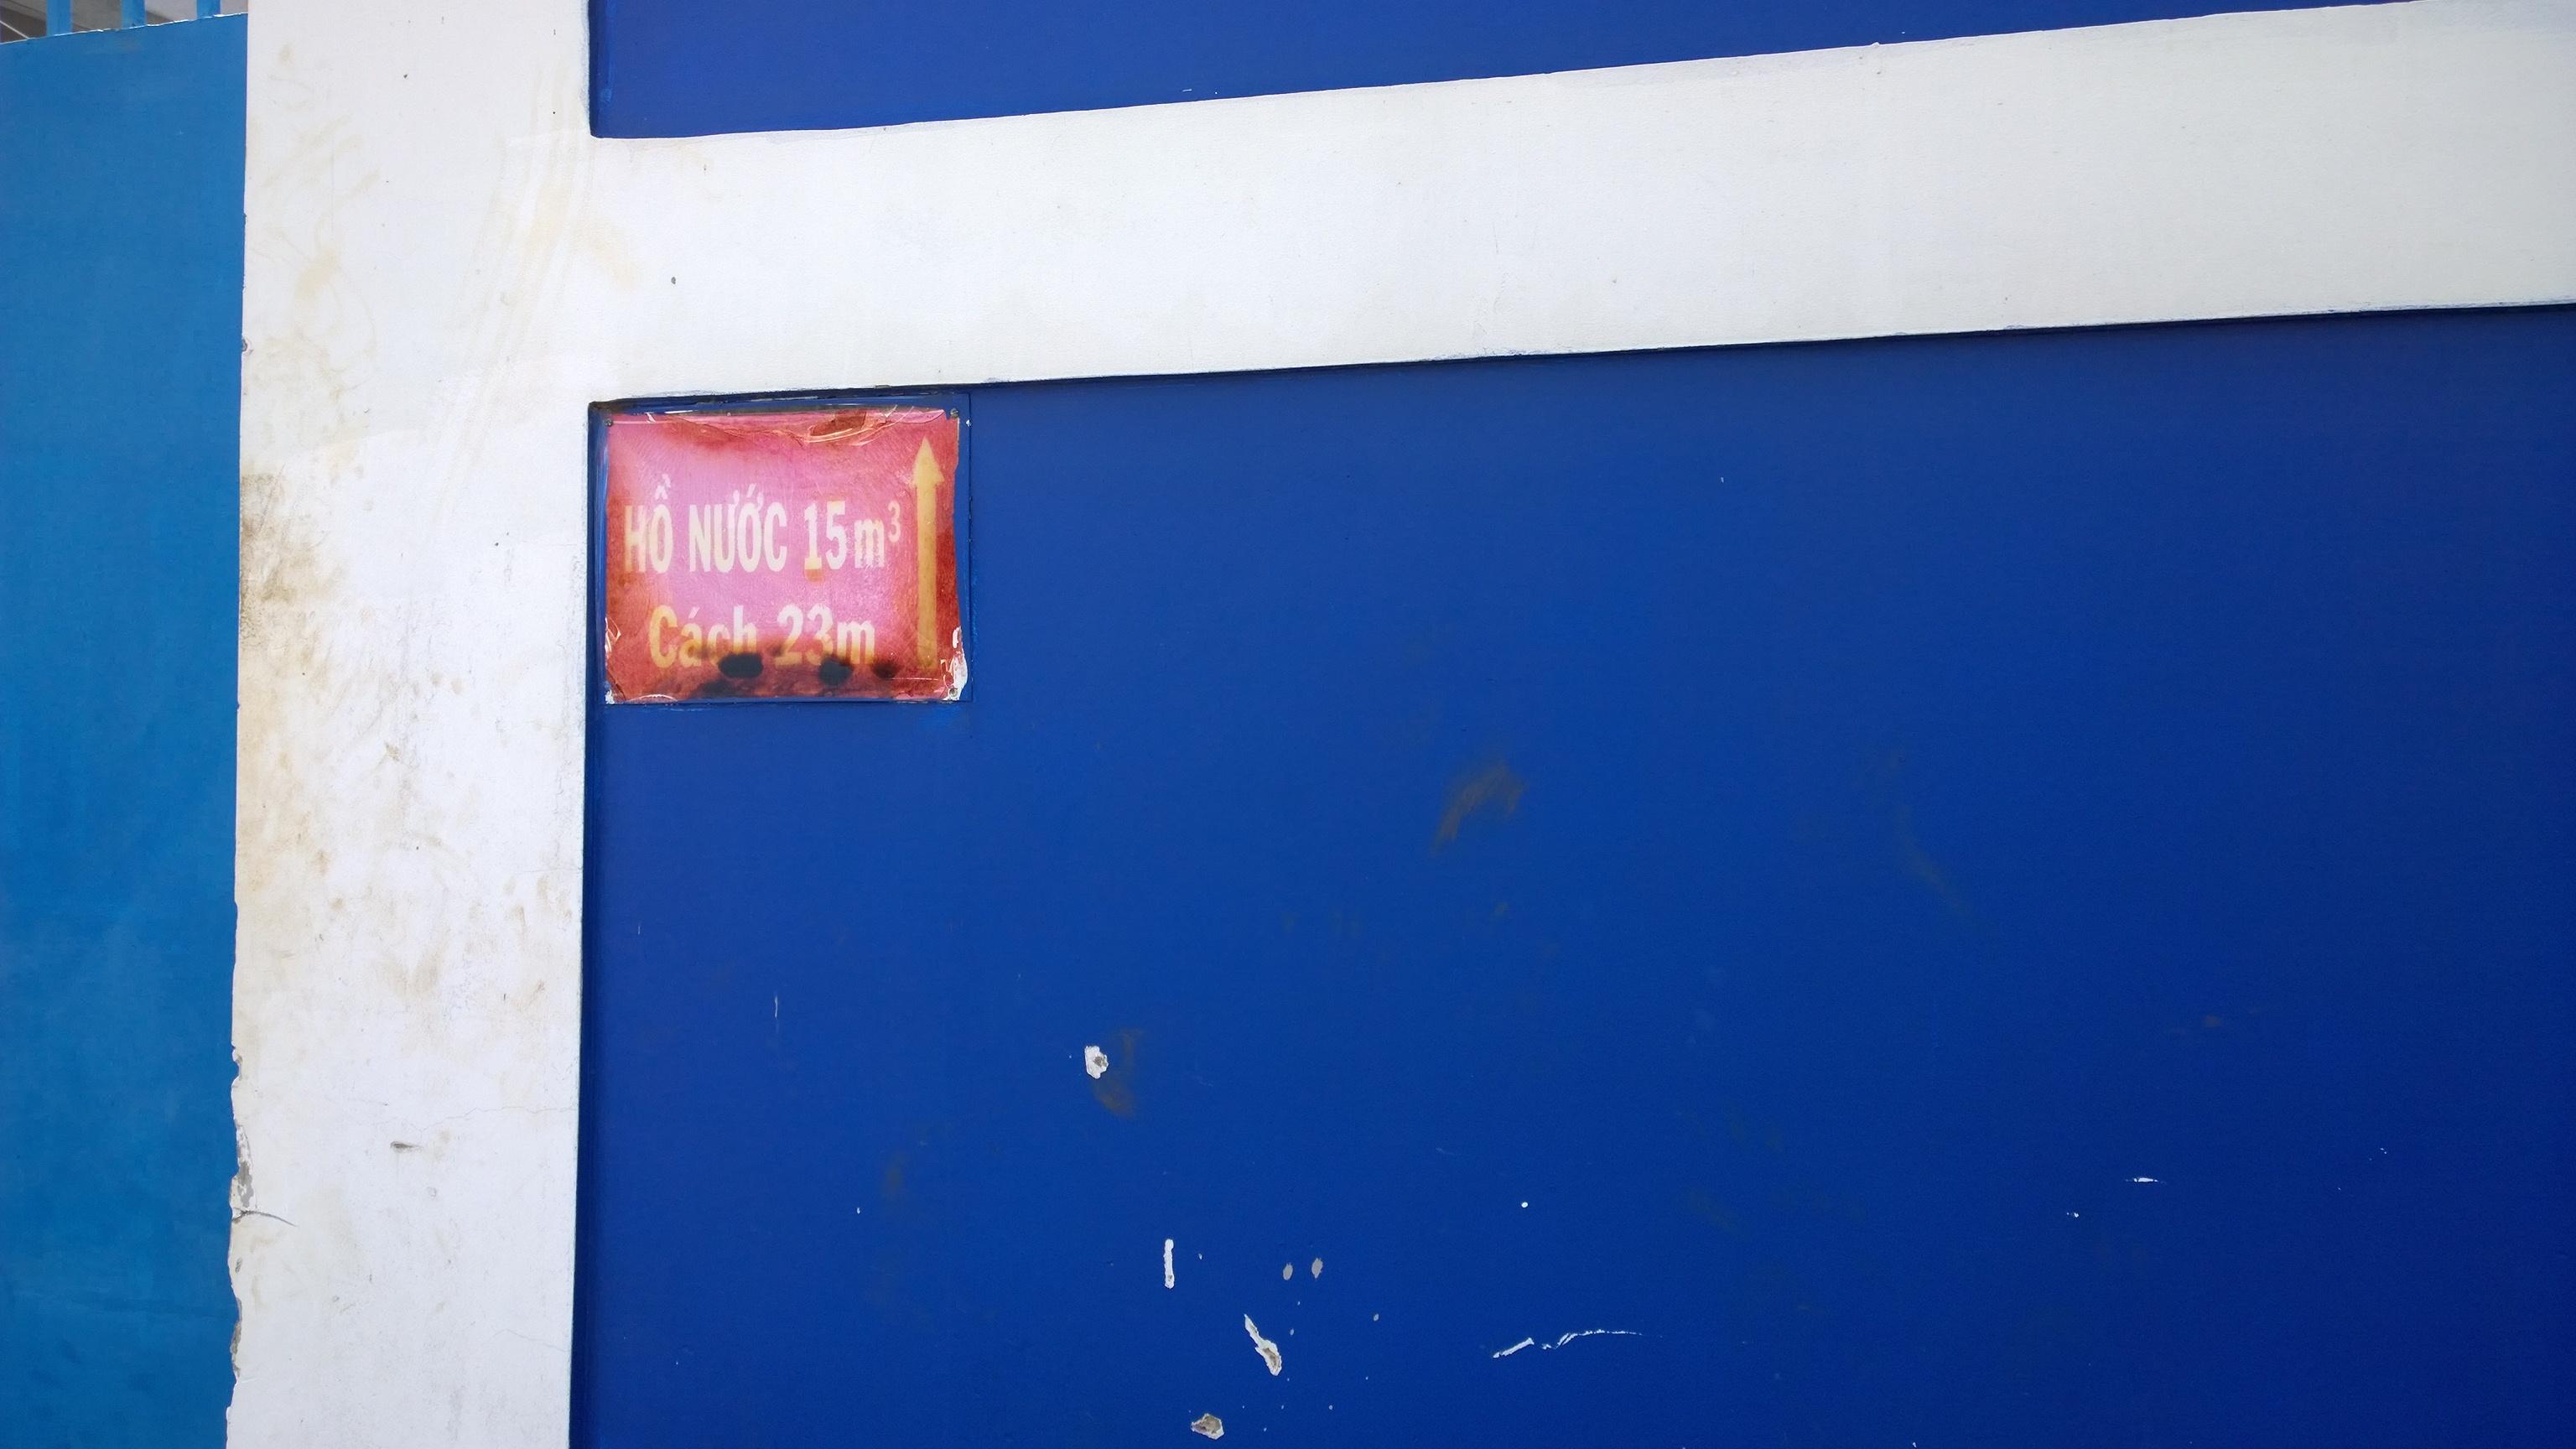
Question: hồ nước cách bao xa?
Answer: cách 23 m